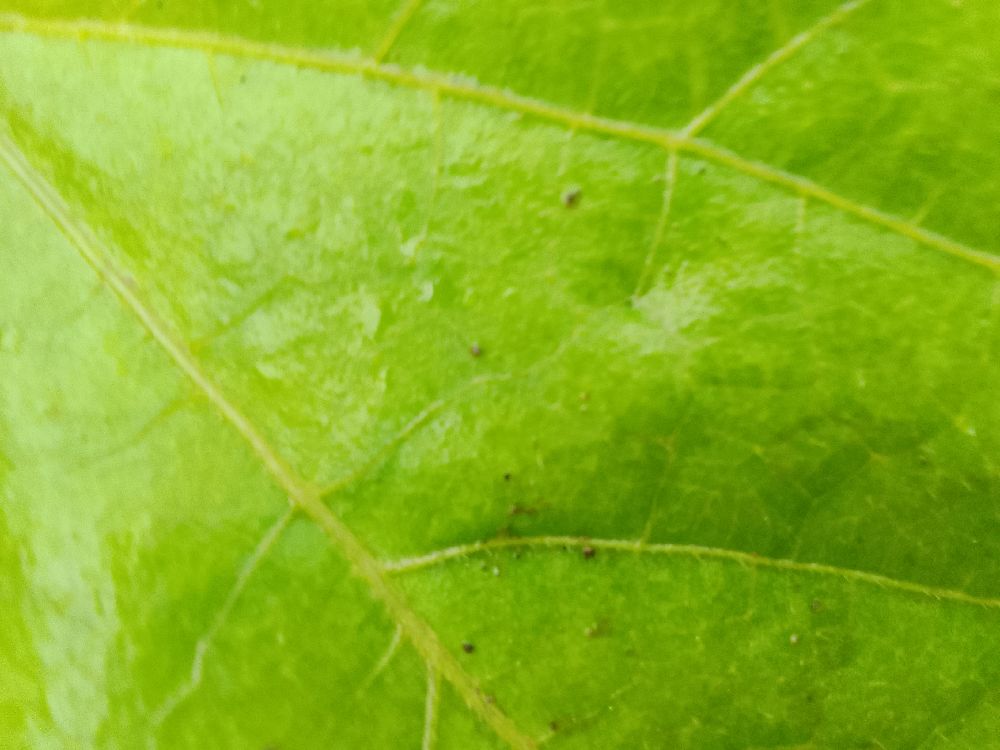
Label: healthy